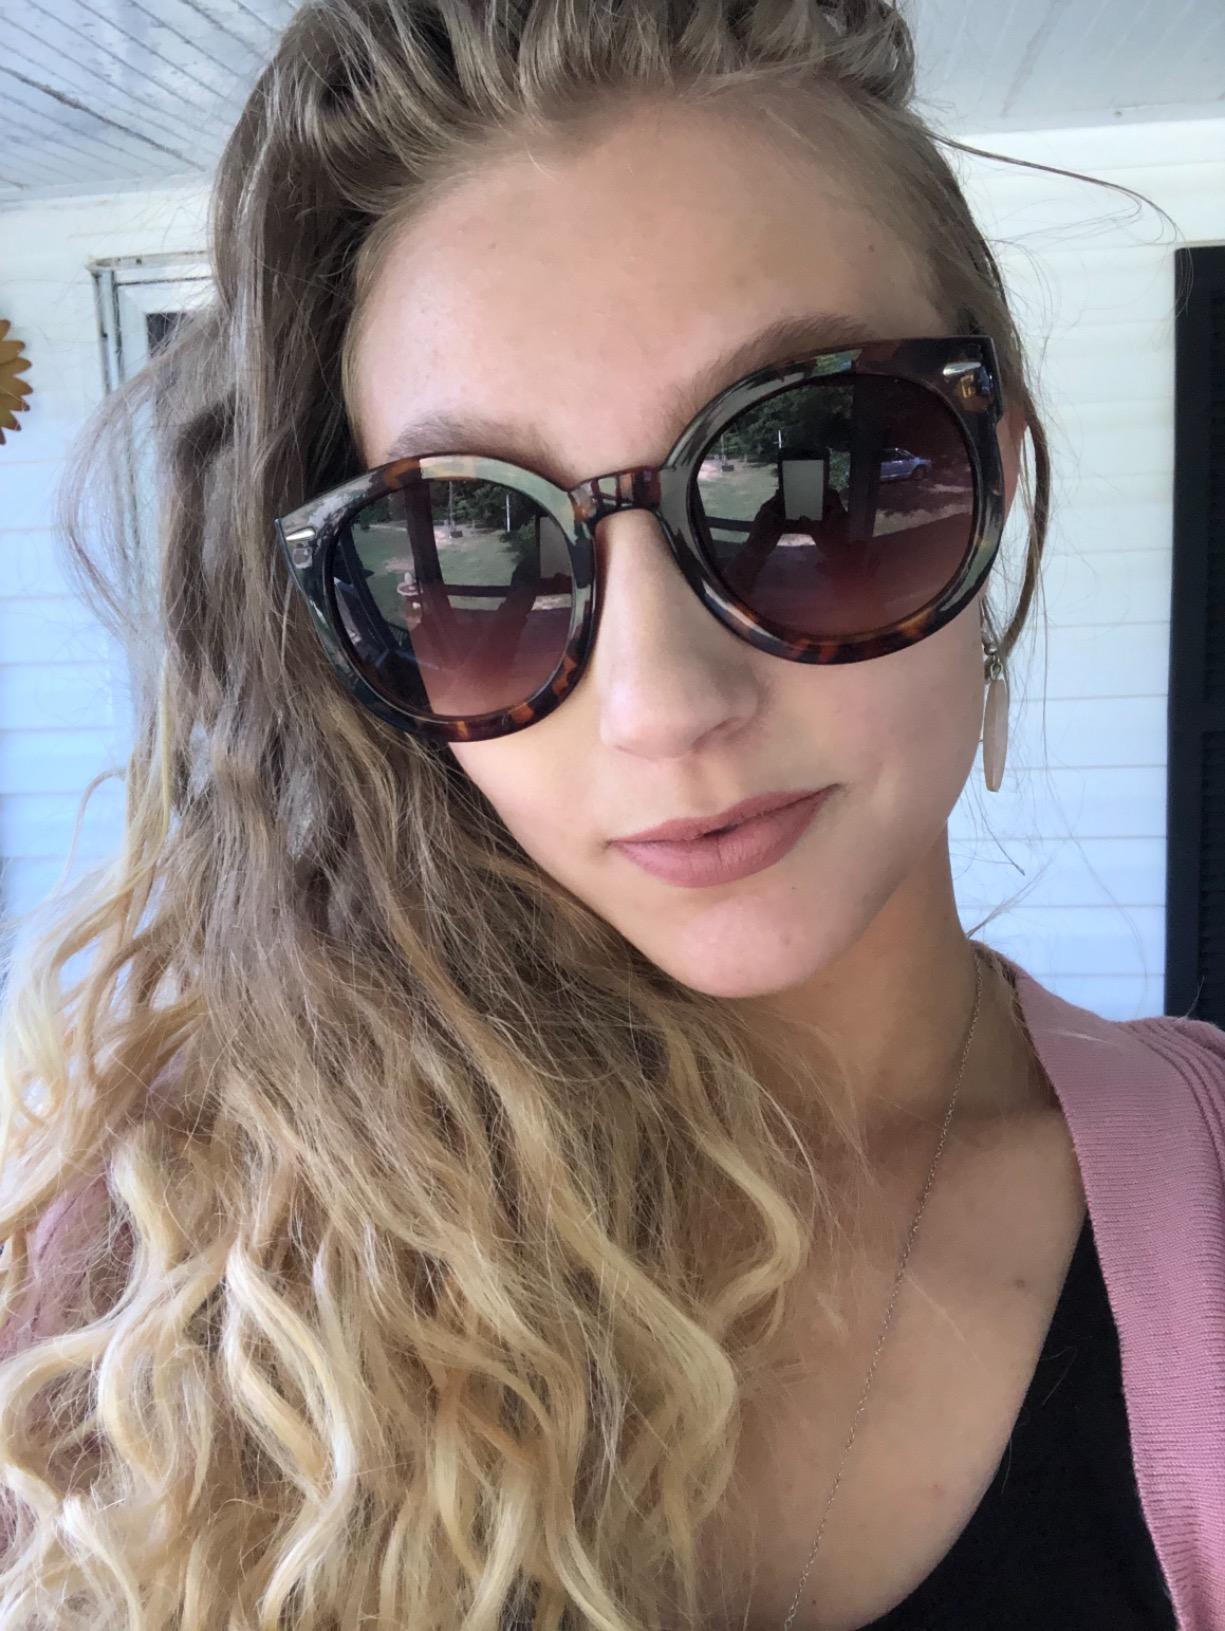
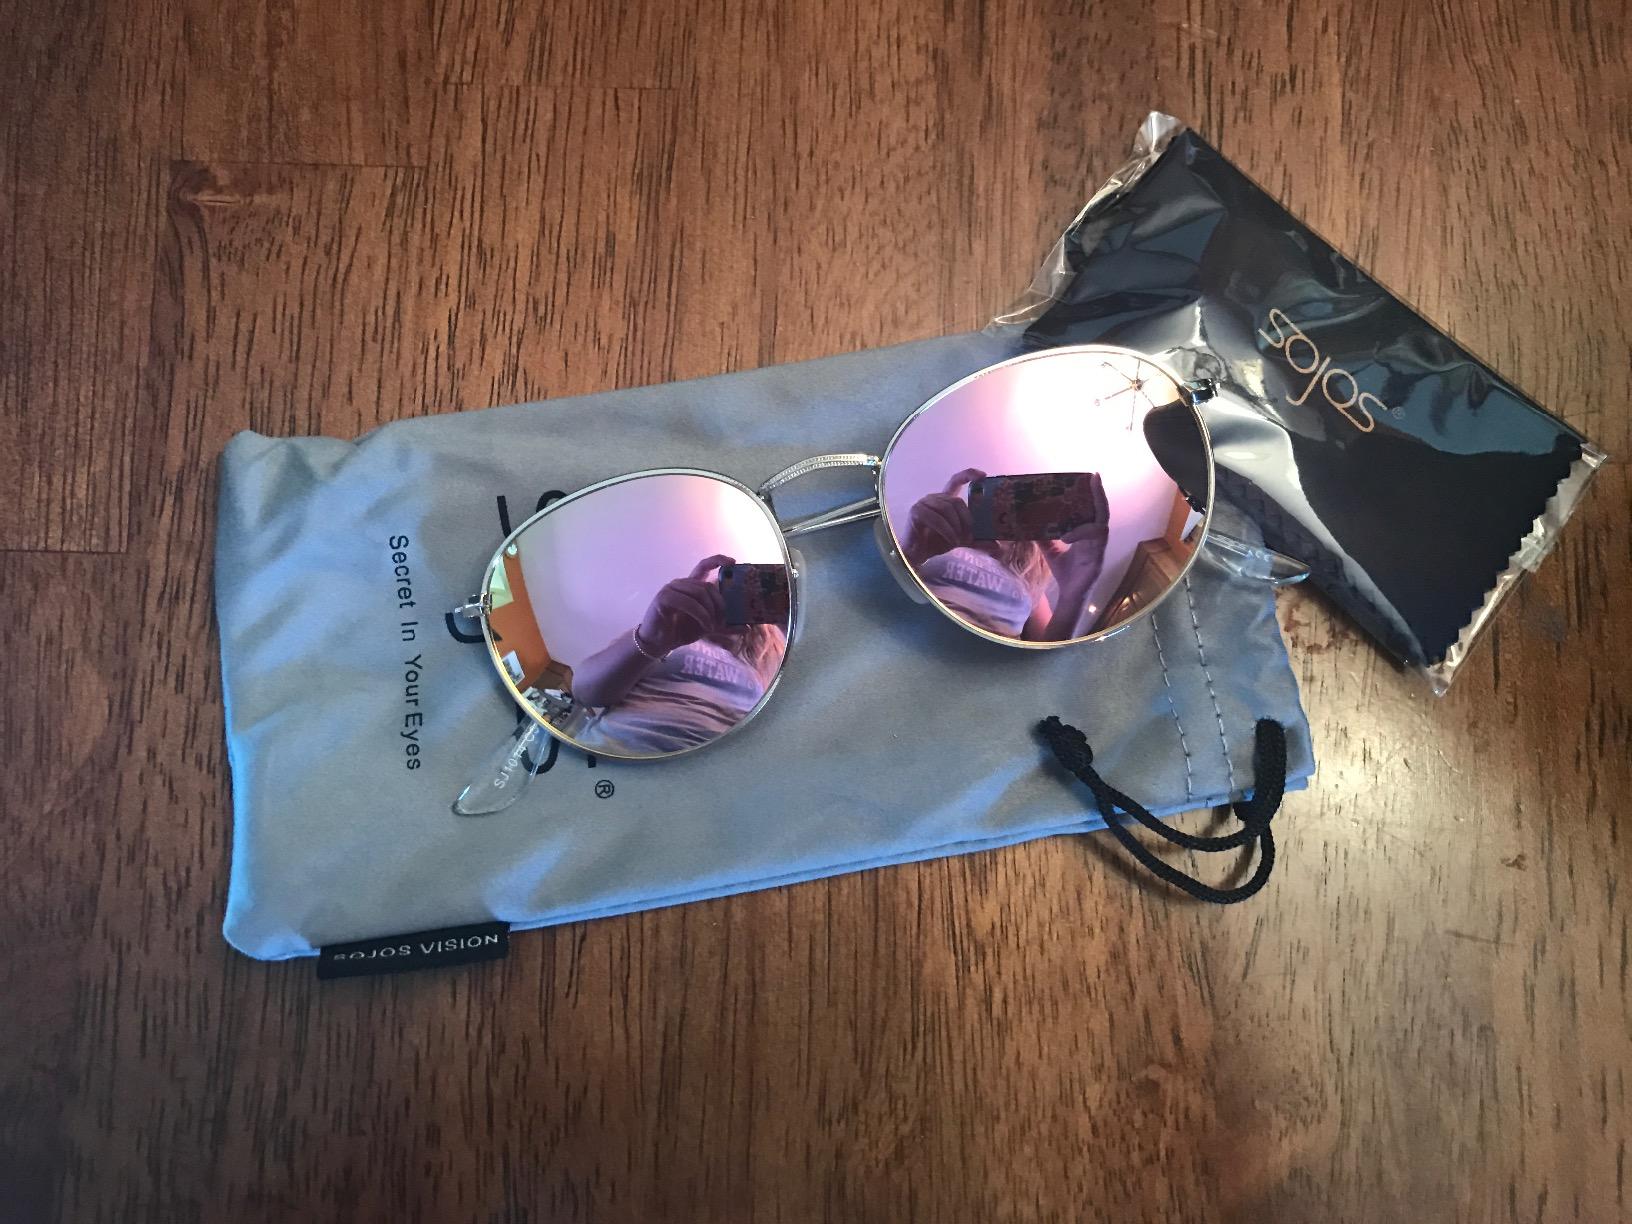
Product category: accessories_sunglasses
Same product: no